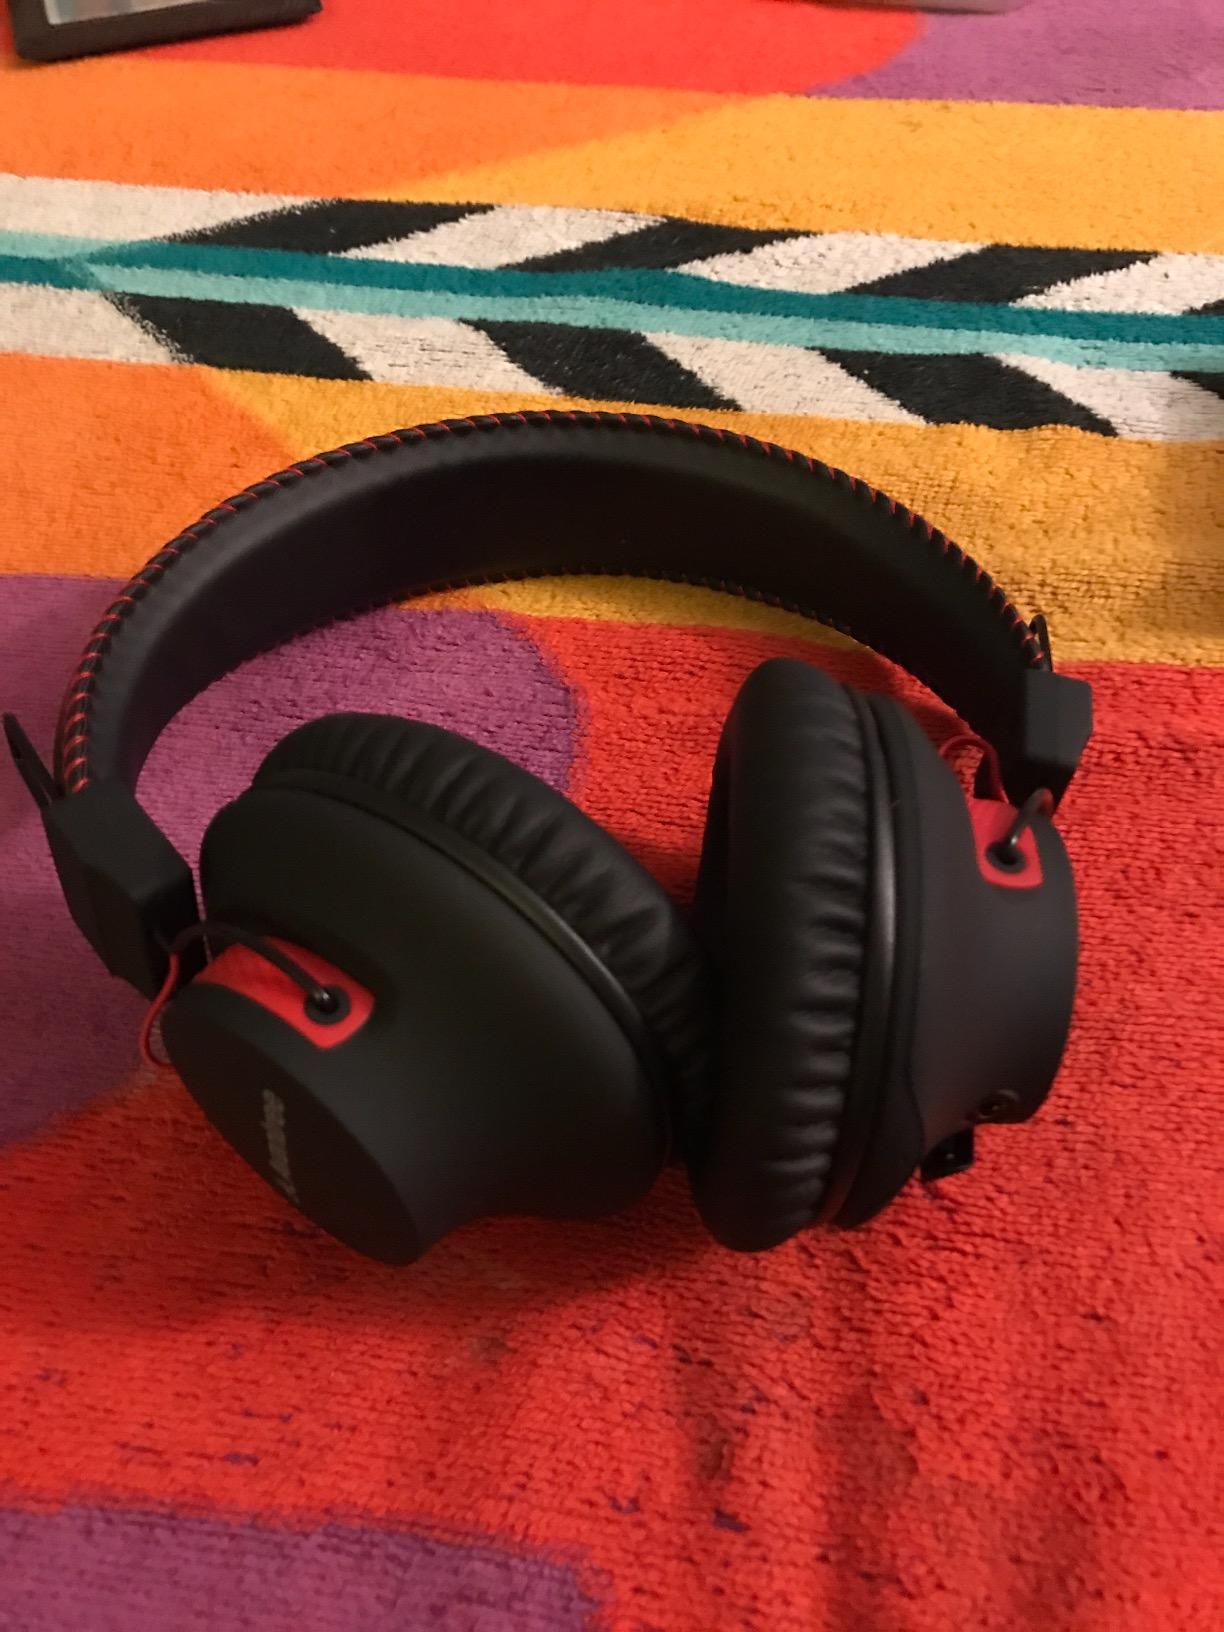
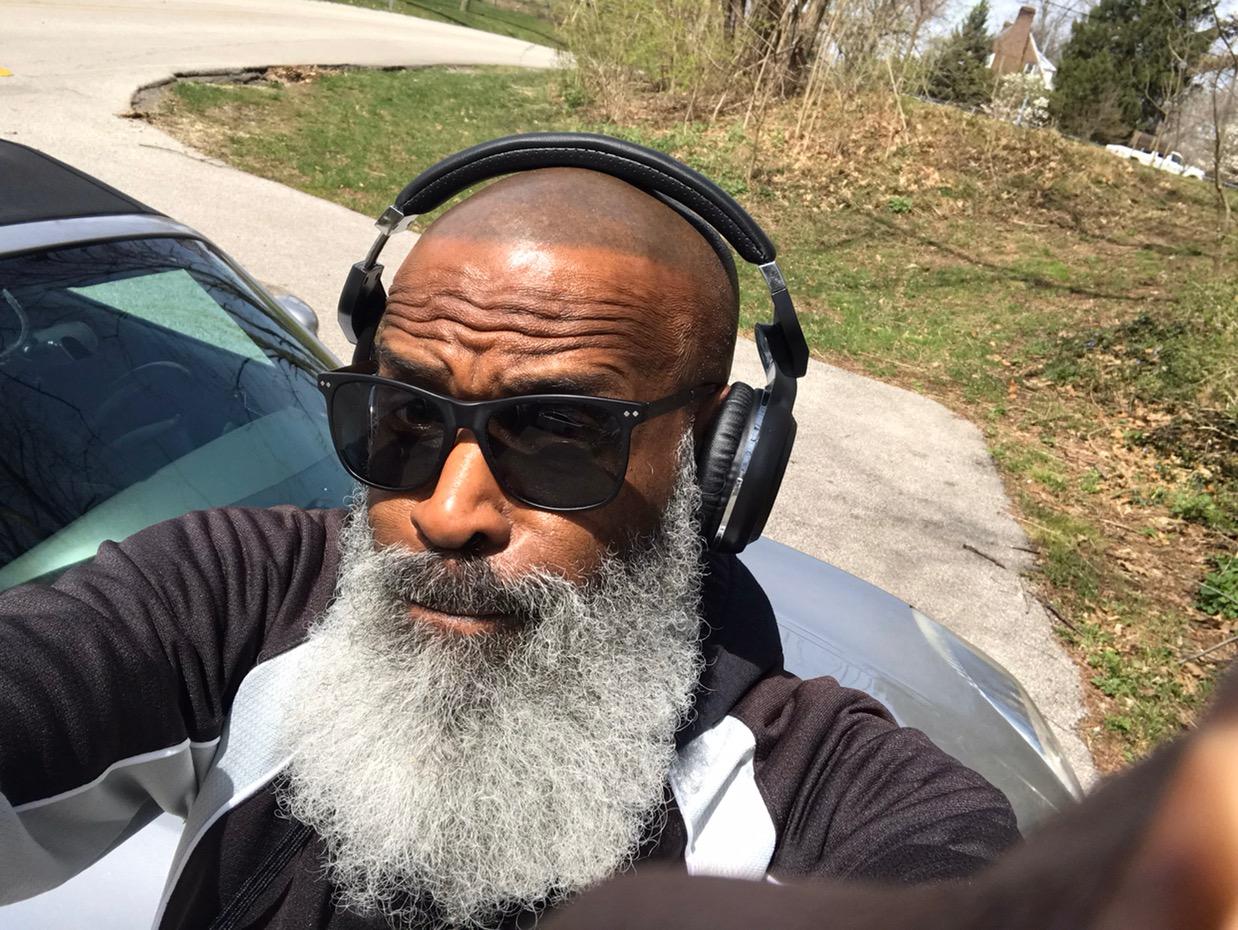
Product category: headphones
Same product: no